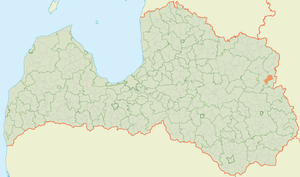
Briežuciema pagasts
Briežuciema pagasts' placering i Letland
Briežuciema pagasts er en territorial enhed i Balvu novads i Letland. Pagasten etableredes i 1945, havde 642 indbyggere i 2010 og 546 indbyggere i 2016 og omfatter et areal på 83,55 kvadratkilometer. Hovedbyen i pagasten er Briežuciems.